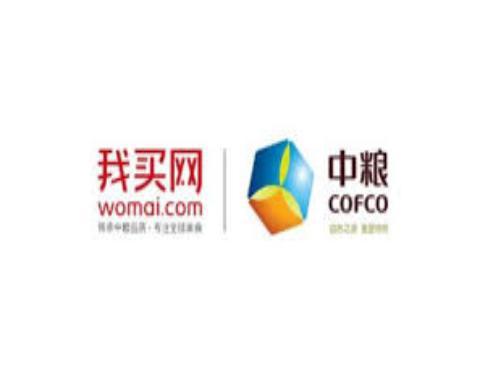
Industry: Others